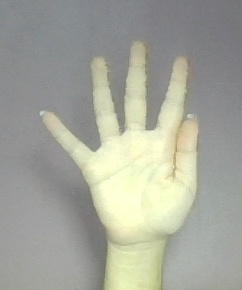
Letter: sheen